Thomasia purpurea

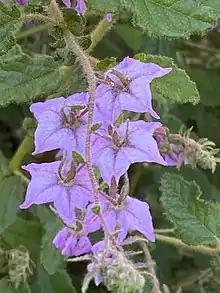
Underside of flower

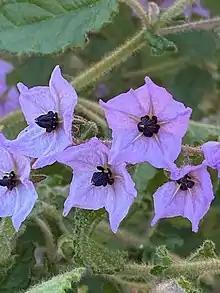
Flower

Thomasia purpurea is a small, flowering shrub in the family Malvaceae that is endemic to the southwest of Western Australia. It has green oblong-shaped leaves and pinkish purple flowers.